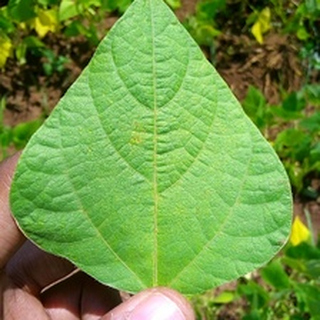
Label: healthy_bean